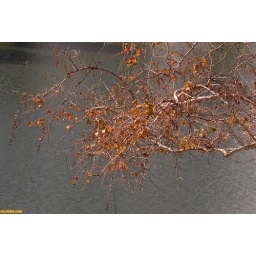
a winter tree hangs over the lake at kenneth hahn park